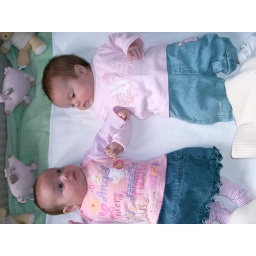
Holly and Lucy at home in the box in their best outfits!